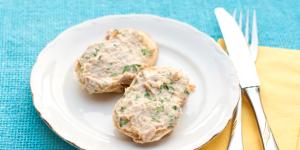
pate de atun con thermomix